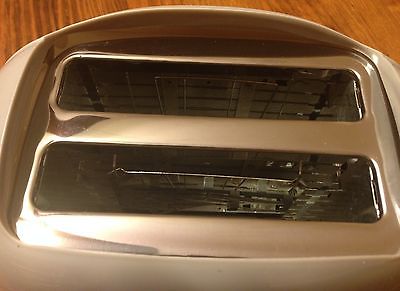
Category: toaster